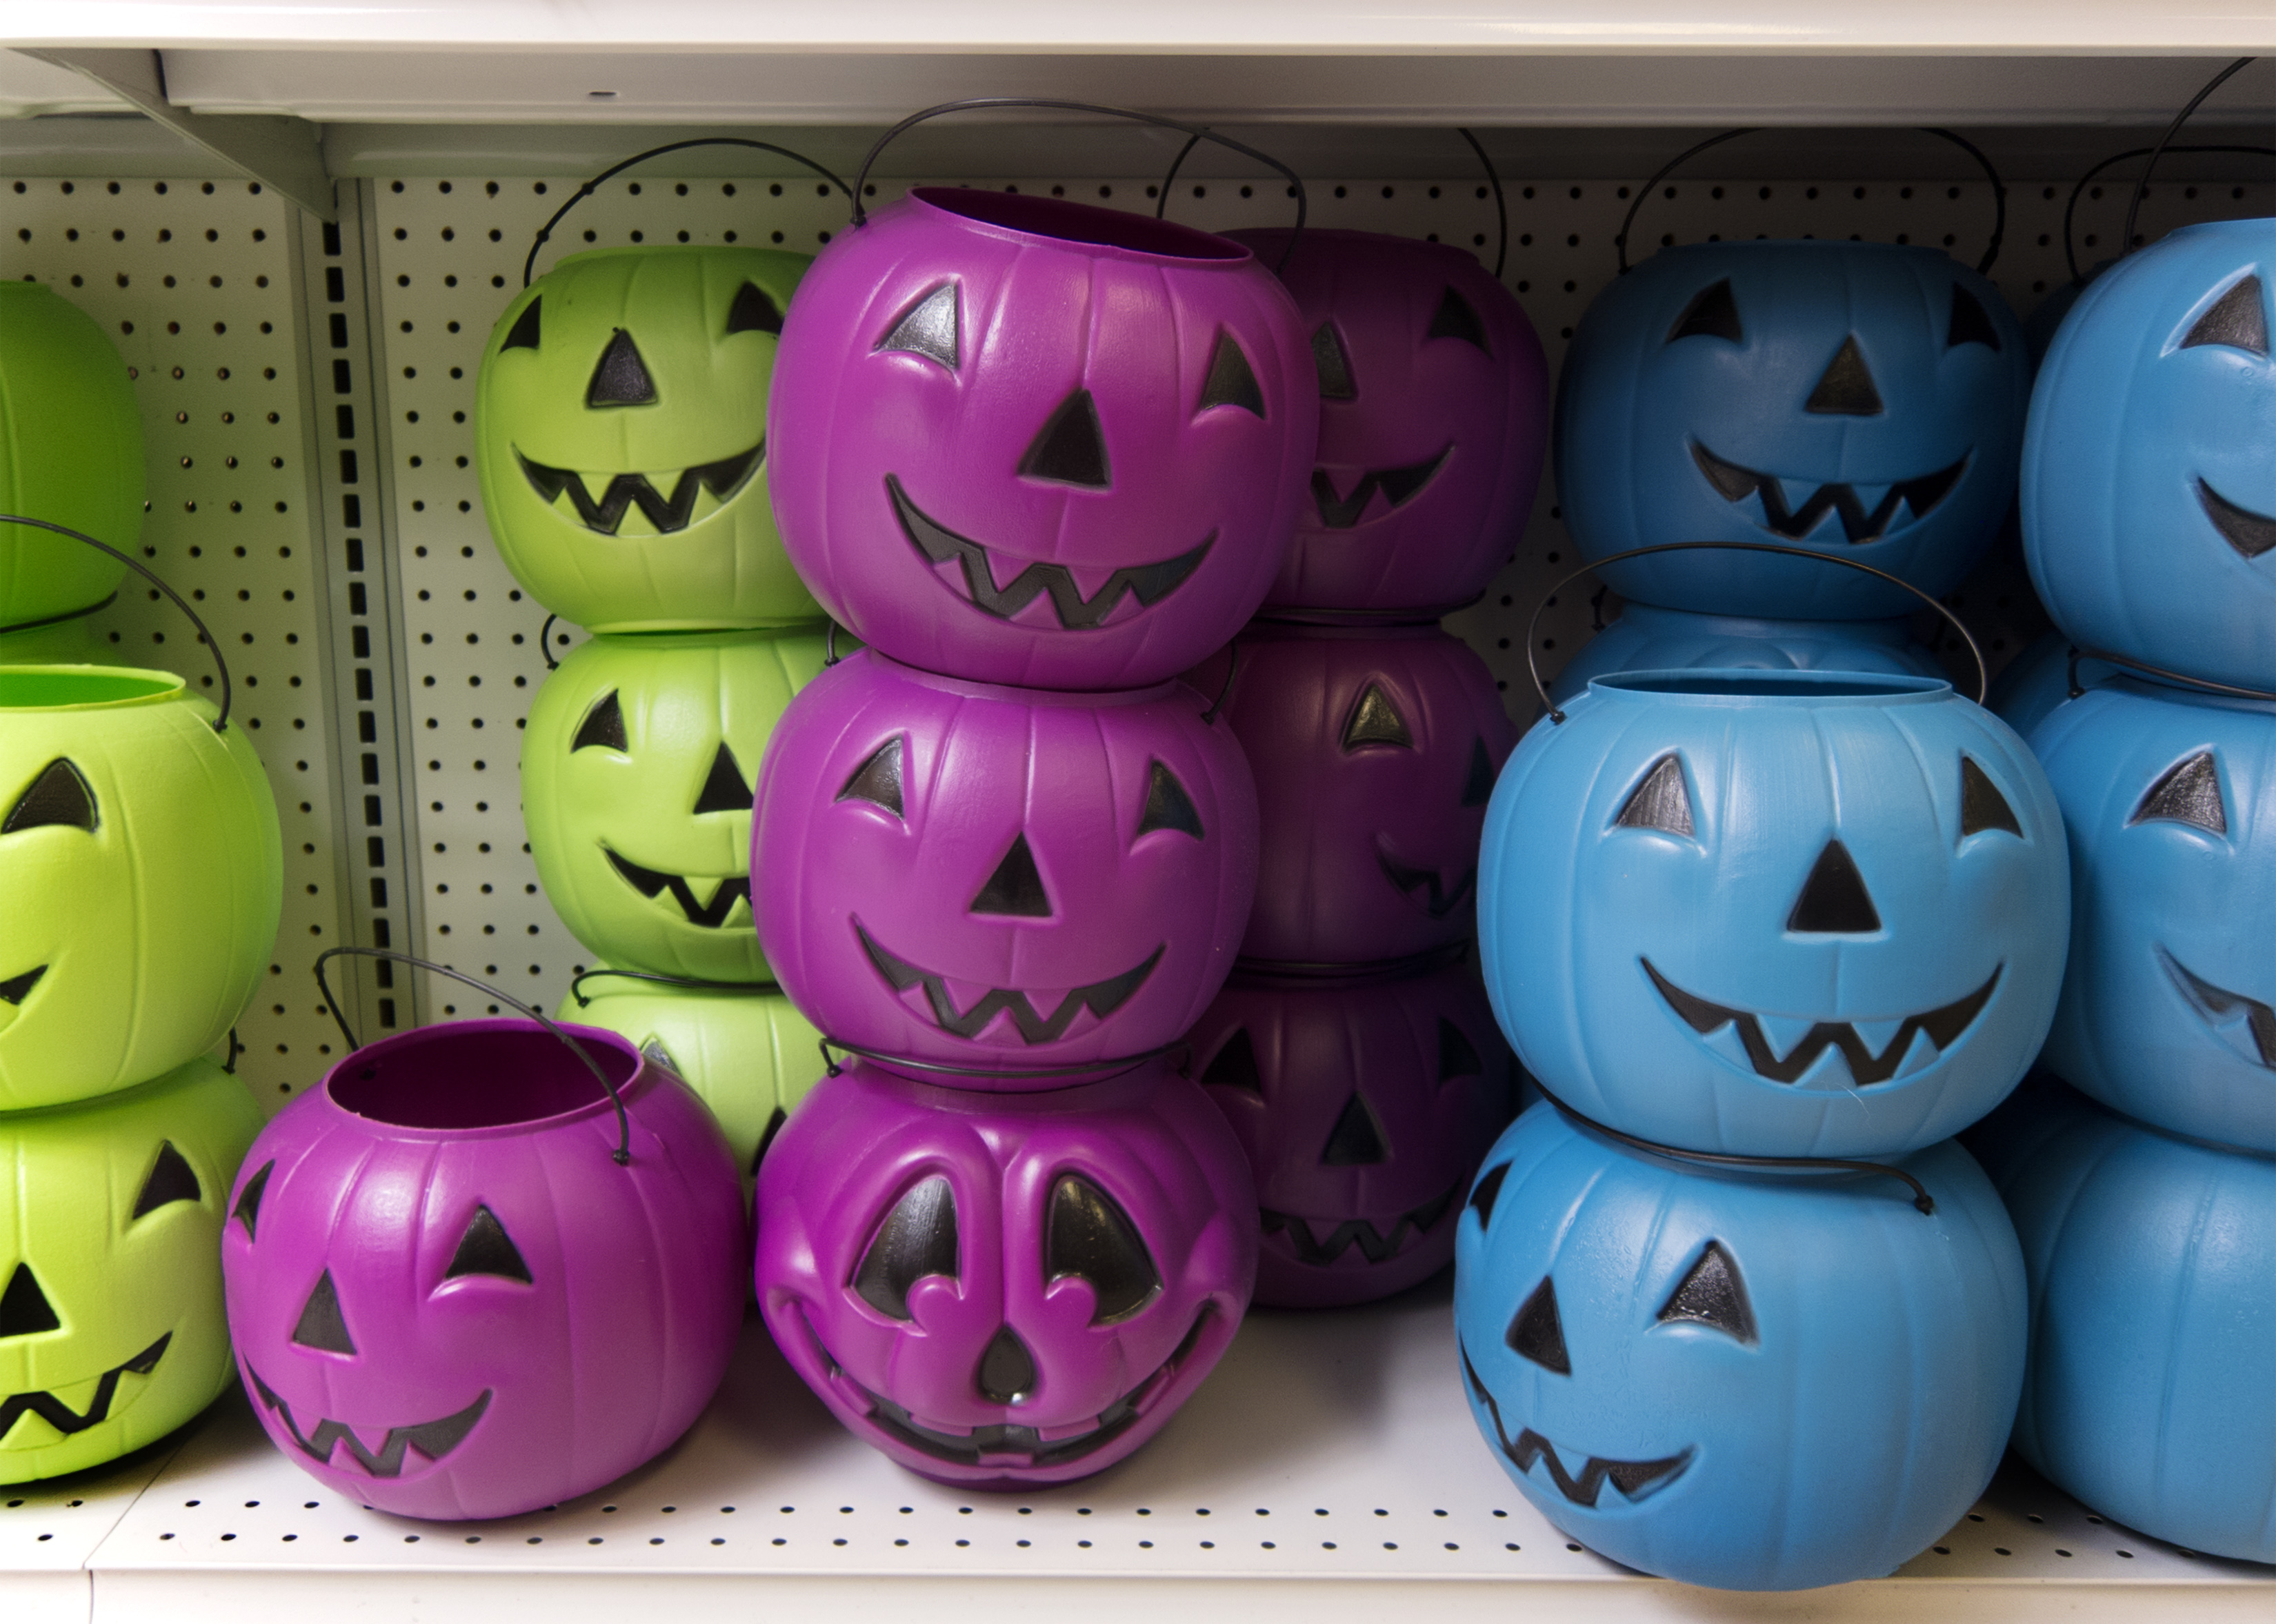
number, font, ball